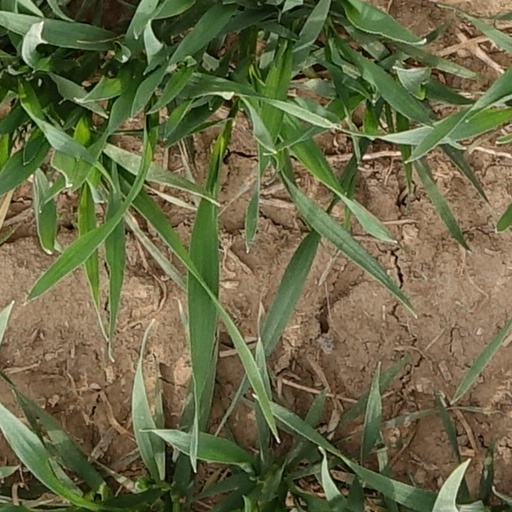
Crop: wheat